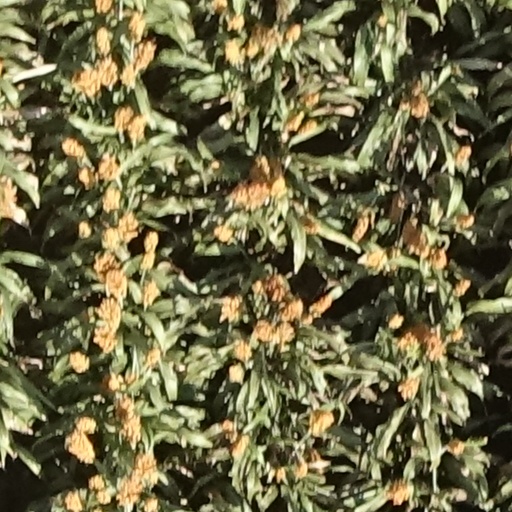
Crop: sorghum